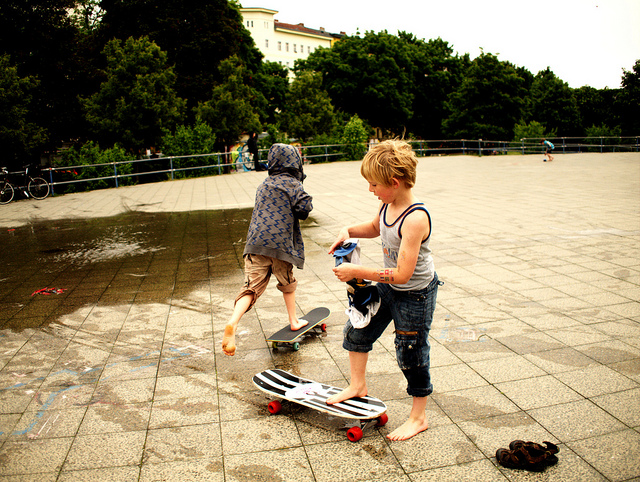
user: Given an image and a question. Answer the question in a short answer. Question: What are these kids riding their skateboards through? Short Answer:
assistant: puddle